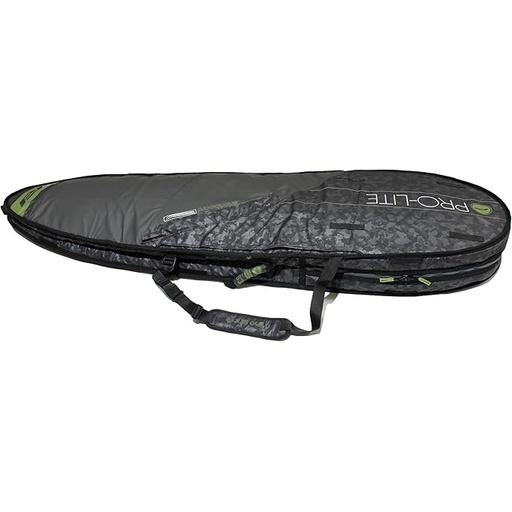
Pro-Lite Rhino Surfboard Travel Bag Single/Double-Shortboard (1-2 Boards)
About This This bag is cut 24"wide and will fit 1-2 boards up to around 21" wide depending on thickness. Boards wider than 21" and thicker than 2 1/2" should use our Fish/hybrid style Rhino Bag for a better fit. 600 Denier Diamond-Tech rip-stop Poly material on the exterior covers the 10mm of foam protection. A white heat and water resistant tarpaulin material lines the interior. Top zip flip top opening for ease in sliding your board in and out of the bag. Padded deluxe shoulder strap with stow pocket for strap and accessories during travel. Collapsible gusset with velcro closure when only traveling with one board. Large exterior wetsuit/accessory pocket with drainage opening. Overview Size : 6'6 Color : Multicoloured Material : Polyester Sport : Surfing Brand : Pro-Lite
Brand: Prolite
Category: Sporting Goods > Outdoor Recreation > Boating & Water Sports > Surfing > Surfboard Cases & Bags